Trobriand people

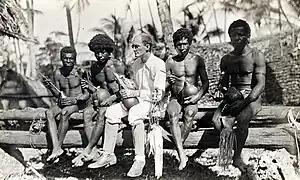
Malinowski in the Trobriands

Drawing upon earlier work by Bronisław Malinowski, Dorothy D. Lee's scholarly writings refer to "non-lineal codifications of reality". In such a linguistic system, the concept of linear progress of time, geometric shapes, and even conventional methods of description are lost or altered. Lee gives the example of a specific indigenous yam. As the yam moves from sprouting through ripeness to overripeness, the name for it in each state changes entirely: the description of the object at different states of development relates to wholly different perceptions of the object. Ripeness is considered a "defining ingredient", and so when it becomes overripe, a yam is perceived as a new object altogether. The same is true of time and geometric shapes.